Question: Please indicate a possible affordance area of the bench that can be used for sitting on
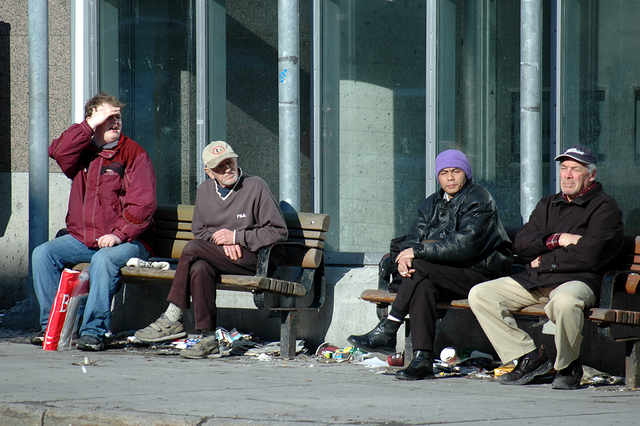
Answer: [52.141, 255.661, 303.983, 295.135]